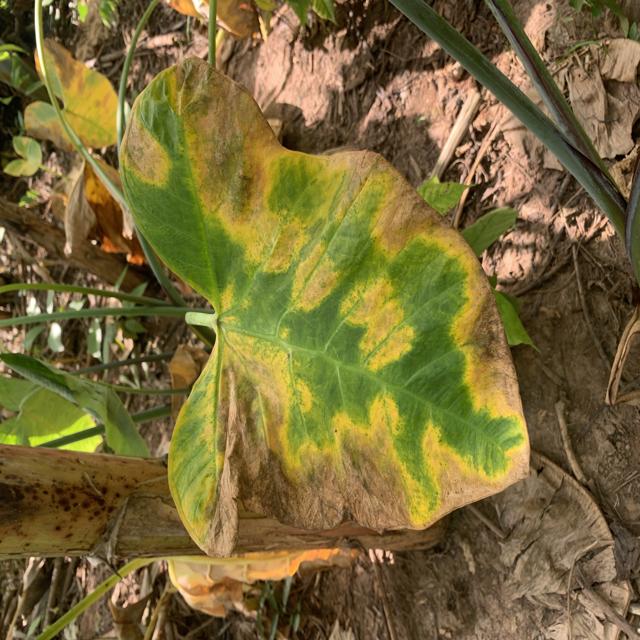
Label: Late_Blight